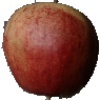
Label: Apple Red 3